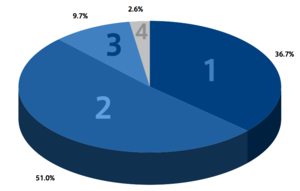
Mizuho Financial Group
Mizuhos årsindkomst efter division (2005).